Smooth green snake

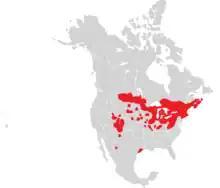

The smooth green snake is native to the Nearctic region. The range spreads through southeastern Canada, west to Saskatchewan, and south through Illinois and Virginia. It can also be found in other areas, such as in Wyoming, Colorado, New Mexico, Iowa, Missouri, Texas, and Northern Mexico.